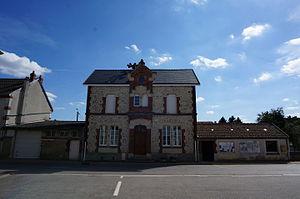
Le village .
La Neuville-aux-Larris est une commune française, située dans le département de la Marne en région Grand Est.